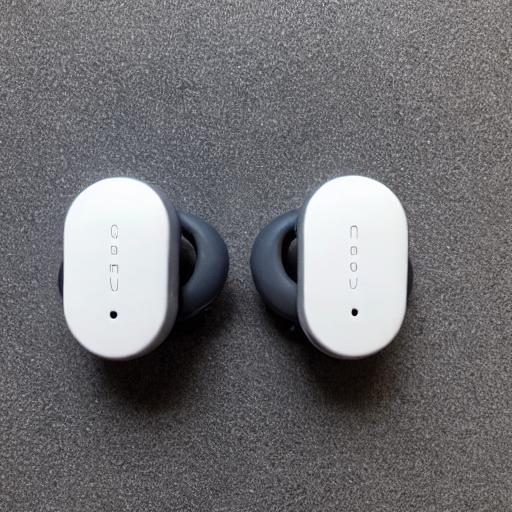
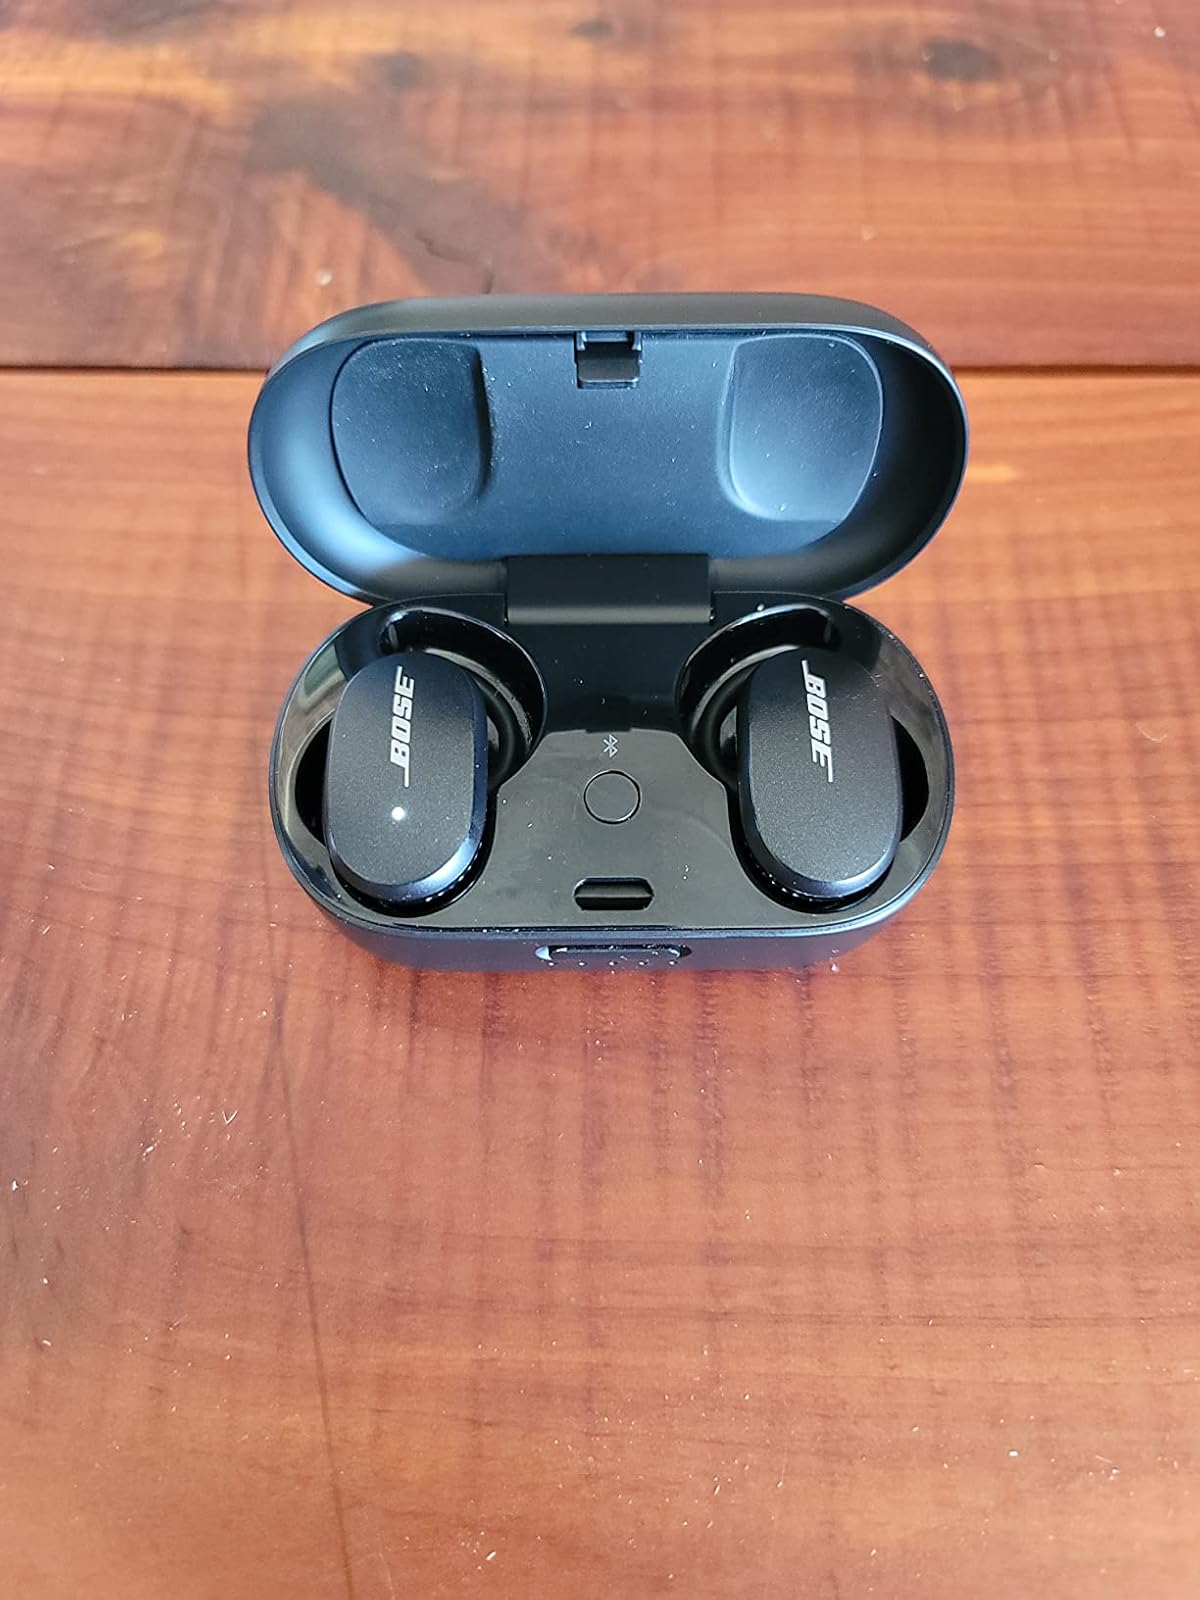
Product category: earbuds
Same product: no